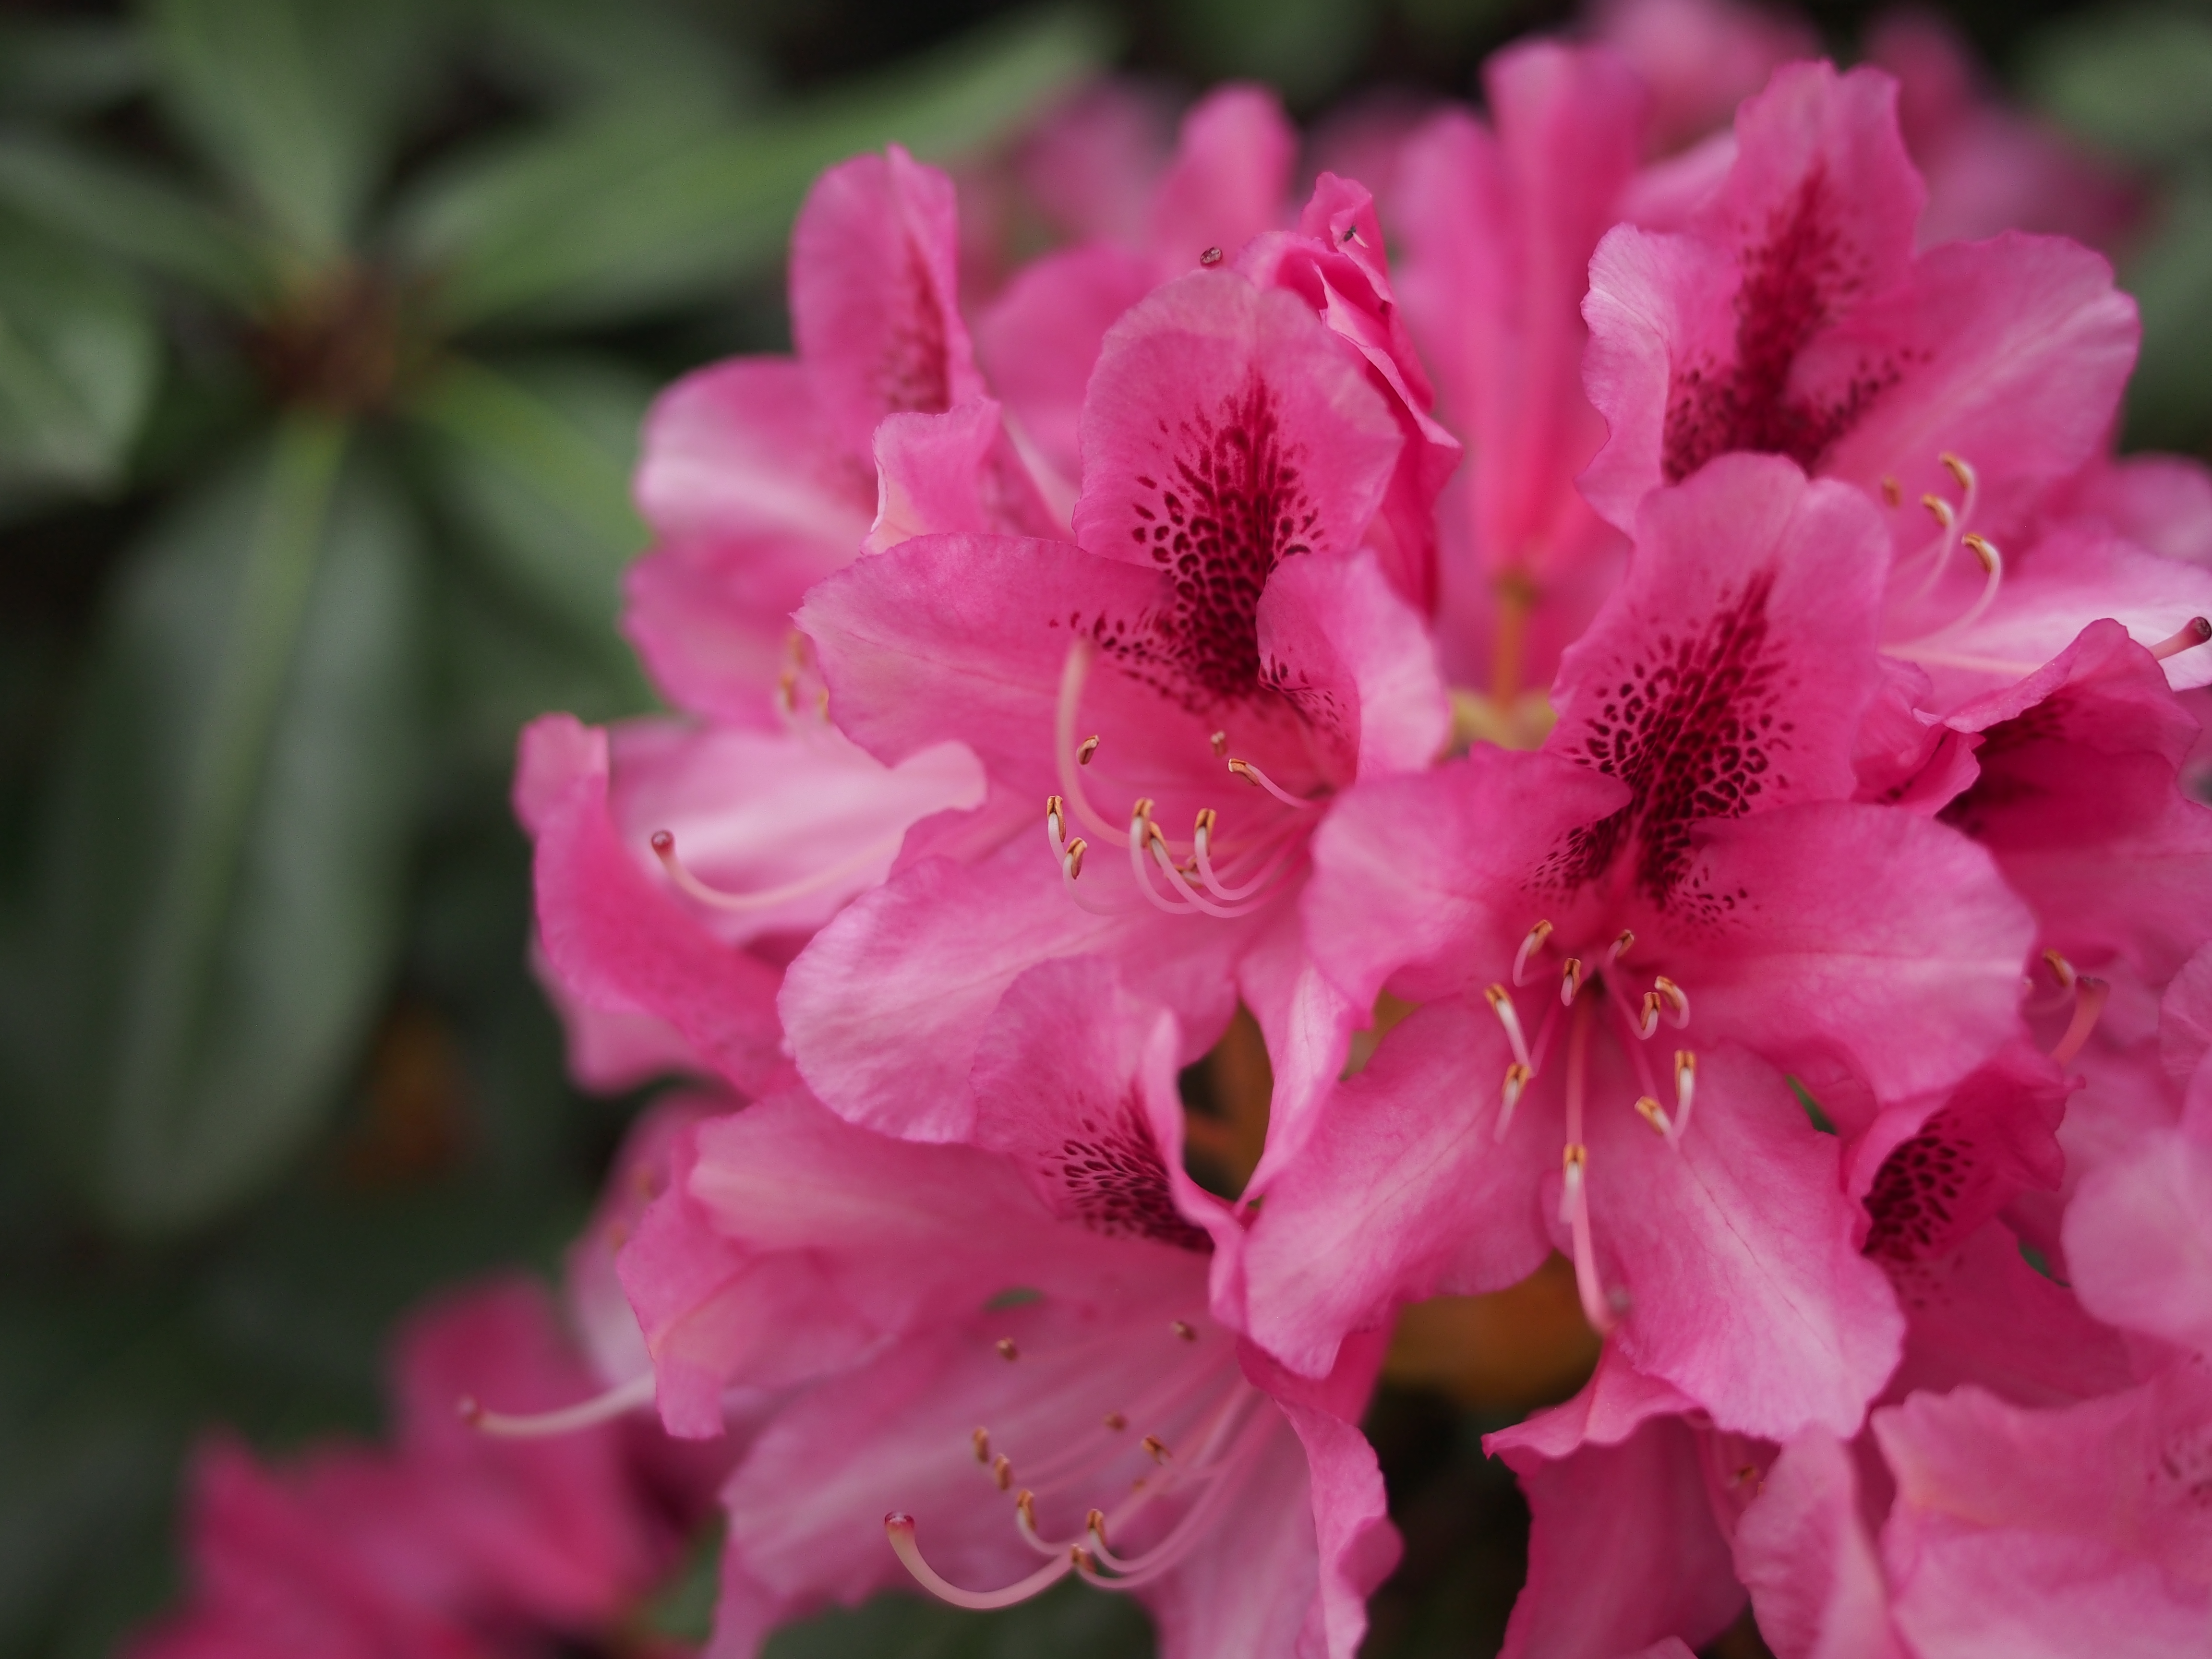
blossom, plant, flower, petal, shrub, rhododendron, azalea, flowering plant, woody plant, land plant